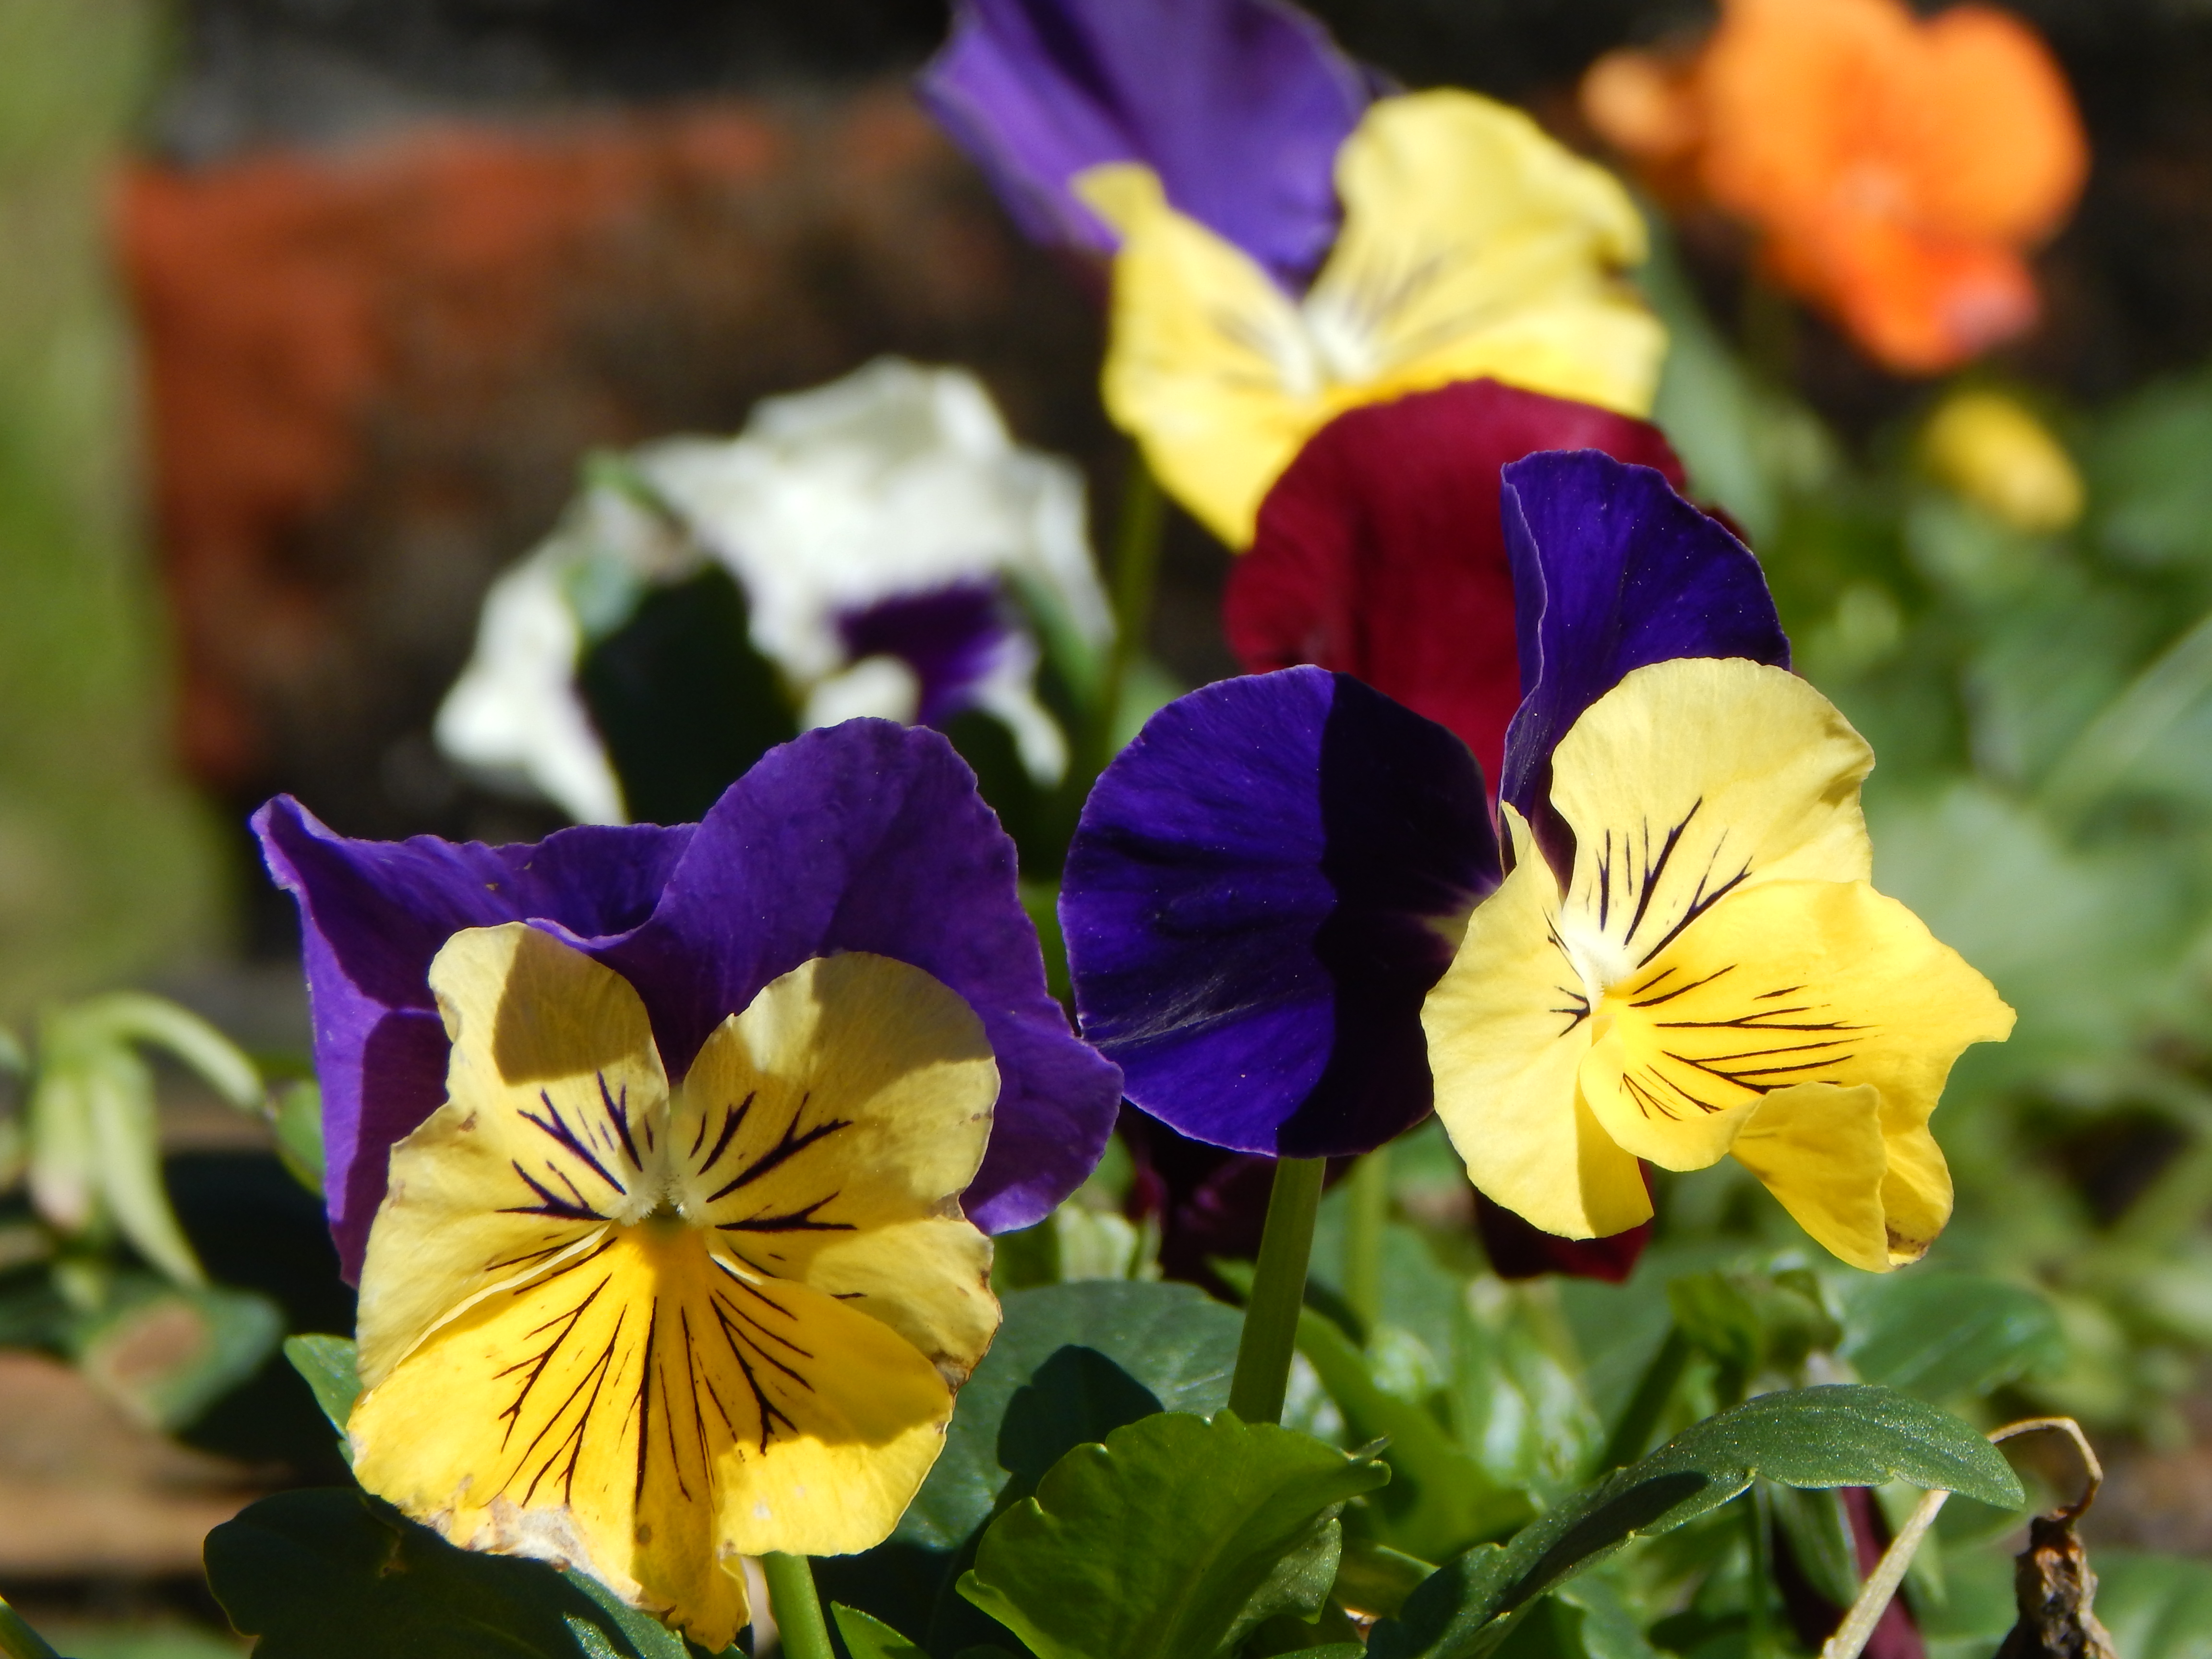
flower, flowering plant, petal, pansy, plant, yellow, wild pansy, viola, violet family, wildflower, annual plant